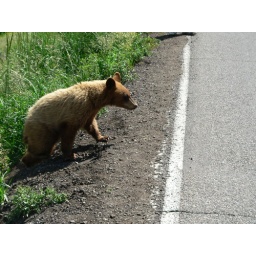
baby bear walking up to the road and people stopped their cars in the middle of the road